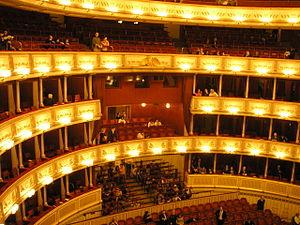
L'opéra d'État de Vienne est une compagnie publique d’opéra et de ballet située à Vienne. C'est l’un des plus prestigieux opéras du monde, et l’une des toutes premières institutions culturelles de la capitale autrichienne. C'est aussi le nom du bâtiment inauguré en 1869 qui abrite cette compagnie